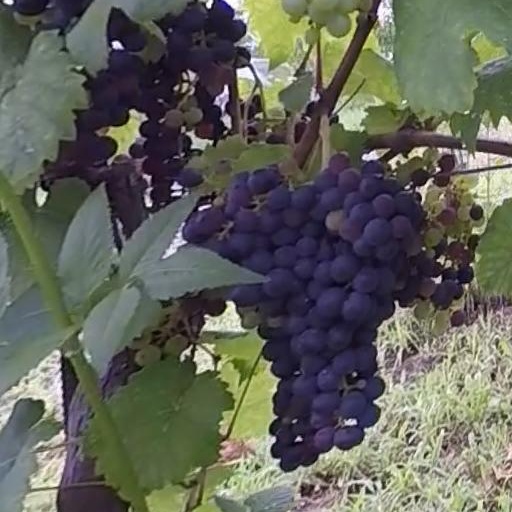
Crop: grape